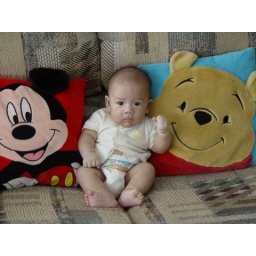
There are three cute pillows in this picture.